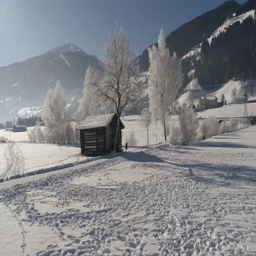
barn in the snow - covered field .